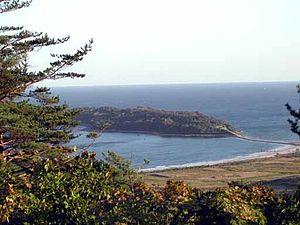
Rason est une zone économique spéciale de Corée du Nord sous statut d'administration directe, située à la zone frontalière chinoise et russe entre le Tumen et la mer du Japon. Elle est composée des deux comtés, issues de deux villes portuaires : Rajin et Sonbong.